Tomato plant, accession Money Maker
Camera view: tilt-top (135 deg); turntable rotation: 150 degrees
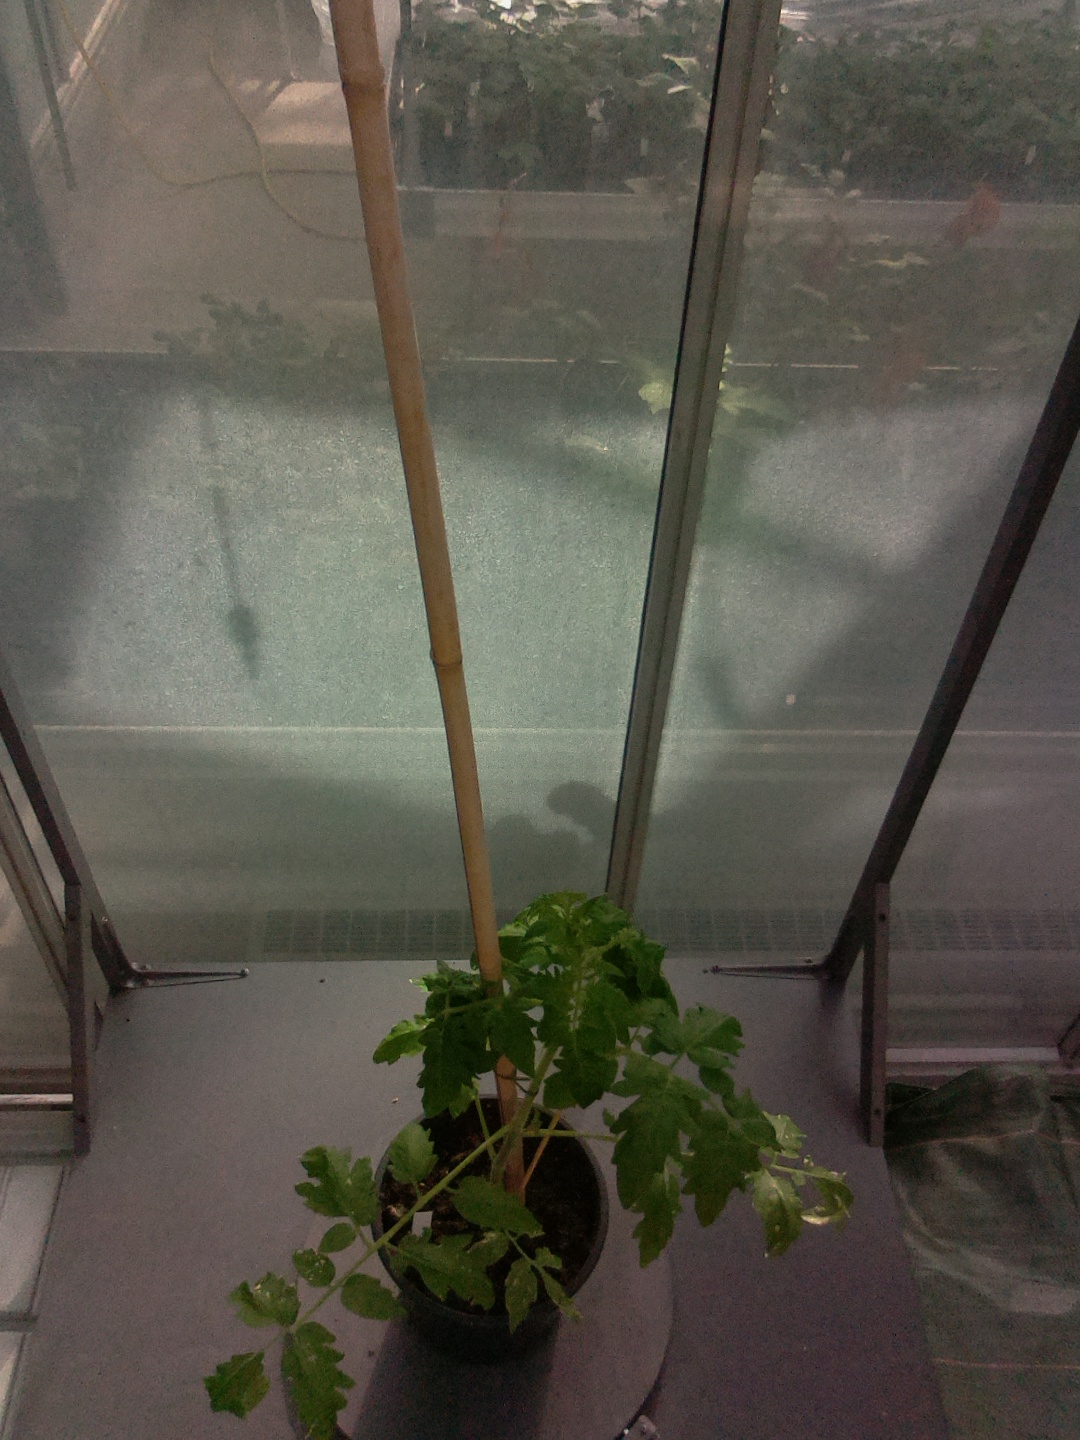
BBCH growth stage 14: 8 of true leaves visible